Progressive Field

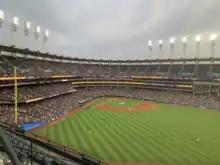
View from Right Field upper deck

Plans for a new stadium first began in 1984 when Cuyahoga County voters defeated a property tax for building a 100% publicly funded domed stadium, which would have been shared by the Indians and Browns. Later that year, committee leaders met to re-evaluate these plans, and a location was later agreed upon. The eventual site of the stadium, the location of the Central Market, was acquired in December 1985. In April 1986, designs for the new stadium were agreed upon and about a year later, demolition at the site started. Cuyahoga County voters approved a 15-year sin tax on alcohol and cigarette sales in May 1990 to finance the new Gateway Sports and Entertainment Complex, which included the ballpark, Gund Arena (now Rocket Arena) for the Cleveland Cavaliers of the National Basketball Association, and two parking garages. Construction started in January 1992, and by May of that year, the concrete construction had been poured. In June 1992, Mel Harder, who pitched the opening game at Cleveland Stadium in 1932, and contemporary stars Charles Nagy and Sandy Alomar Jr., executed the ceremonial first pitch at the site of the new ballpark before construction began. The installation of seating was completed in October 1993. The ballpark, which was referred to as "Cleveland Indians Baseball Park" and "Indians Park" on blueprints, cost approximately $175 million to build, of which $91 million was provided by Indians owner Richard Jacobs. The remaining $84 million was raised by the sin tax.